Kazushi Sakuraba

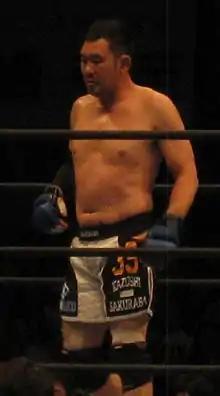
Sakuraba in November 2013

In spite of his amateur pedigree, Sakuraba was forced to work his way up from the bottom of the UWFi's rung, as it is traditional in puroresu. Sakuraba lost his debut on August 13, 1993, to Steve Nelson and went winless through his rookie year with the league. It is also popularly alleged that under the eye of Kiyoshi Tamura, he was made to perfectly perform menial chores about the dojo. Still undeterred, Sakuraba steadily built a working knowledge of submission holds upon his freestyle wrestling base until his efforts were at last rewarded with a win over Mark Silver in October 1994.